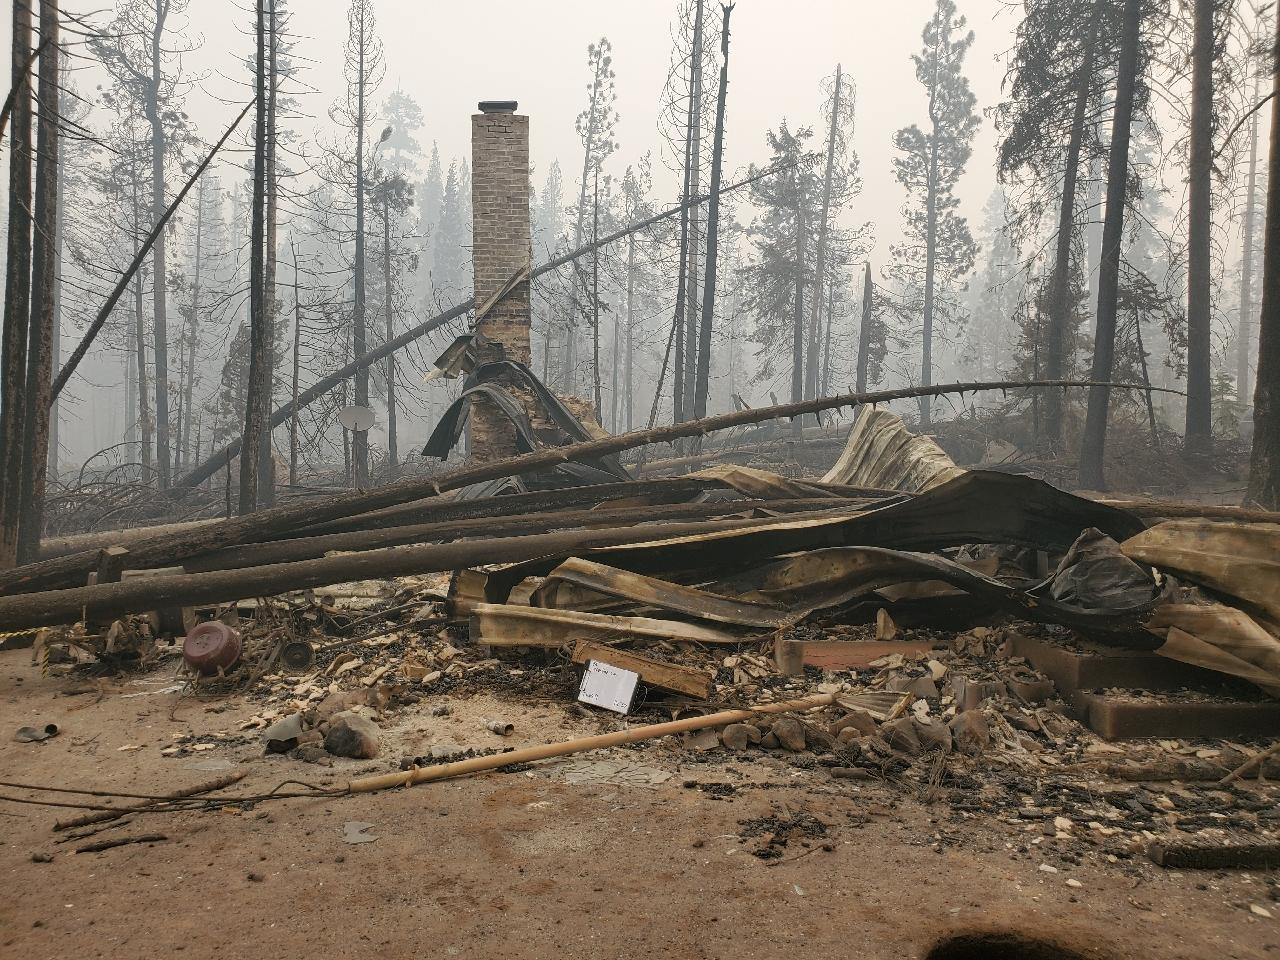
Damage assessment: destroyed